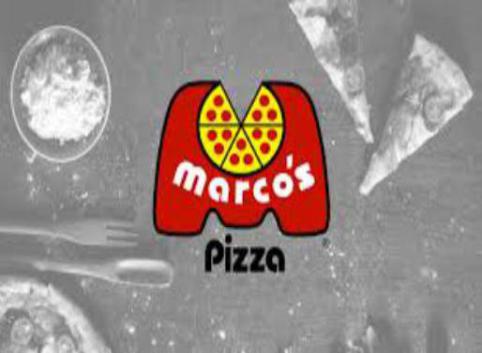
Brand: marco's pizza
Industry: Food